Williams Racing

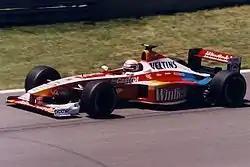
Alessandro Zanardi in the FW21 at the 1999 Canadian Grand Prix

After 1997, the team was unable to maintain their dominance in Formula 1 as Renault ended their full-time involvement in Formula 1, and Adrian Newey moved to the rival team, McLaren. Williams then had to pay for Mecachrome engines, which were old, rebadged Renault F1 engines. This meant that the FW20 not only featured a very similar aerodynamic package to their 1997 car but also virtually the same engine, leading some to comment that they ran what was virtually the same car, adjusted for the 1998 regulations. There were changes on the sponsorship front, as Rothmans opted to promote their Winfield brand, replacing the popular blue and white livery with a red one. For , Williams kept both drivers from the previous season, the first time since that a reigning world champion remained driving for the team. While Ferrari and McLaren battled for the Constructors' and Drivers' titles, Williams fell to the middle of the field. The team won no races and took only 3 podiums during the season, with Frentzen finishing in third at the first round in Australia and Villeneuve finishing third in Germany and Hungary. Williams finished third in the Constructors' Championship, scoring 38 points, while Villeneuve finished fifth in the Drivers' Championship with 21 points, and his German teammate, Frentzen, finished 4 points behind him in seventh.